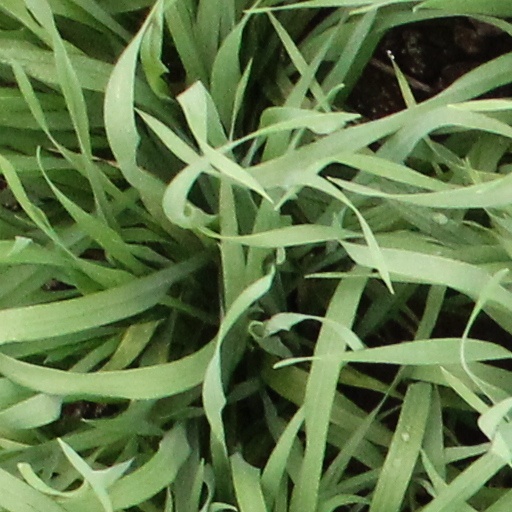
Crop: wheat